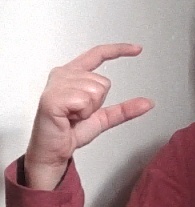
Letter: dal